2005 World Masters Athletics Championships

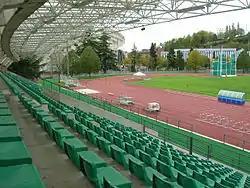
Miniestadio de Anoeta

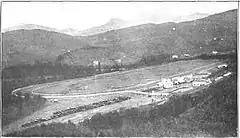
LaSarte Racetrack

2005 World Masters Athletics Championships is the sixteenth in a series of World Masters Athletics Outdoor Championships